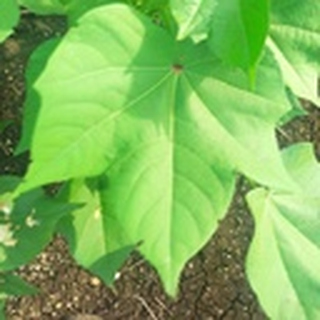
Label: healthy_cotton